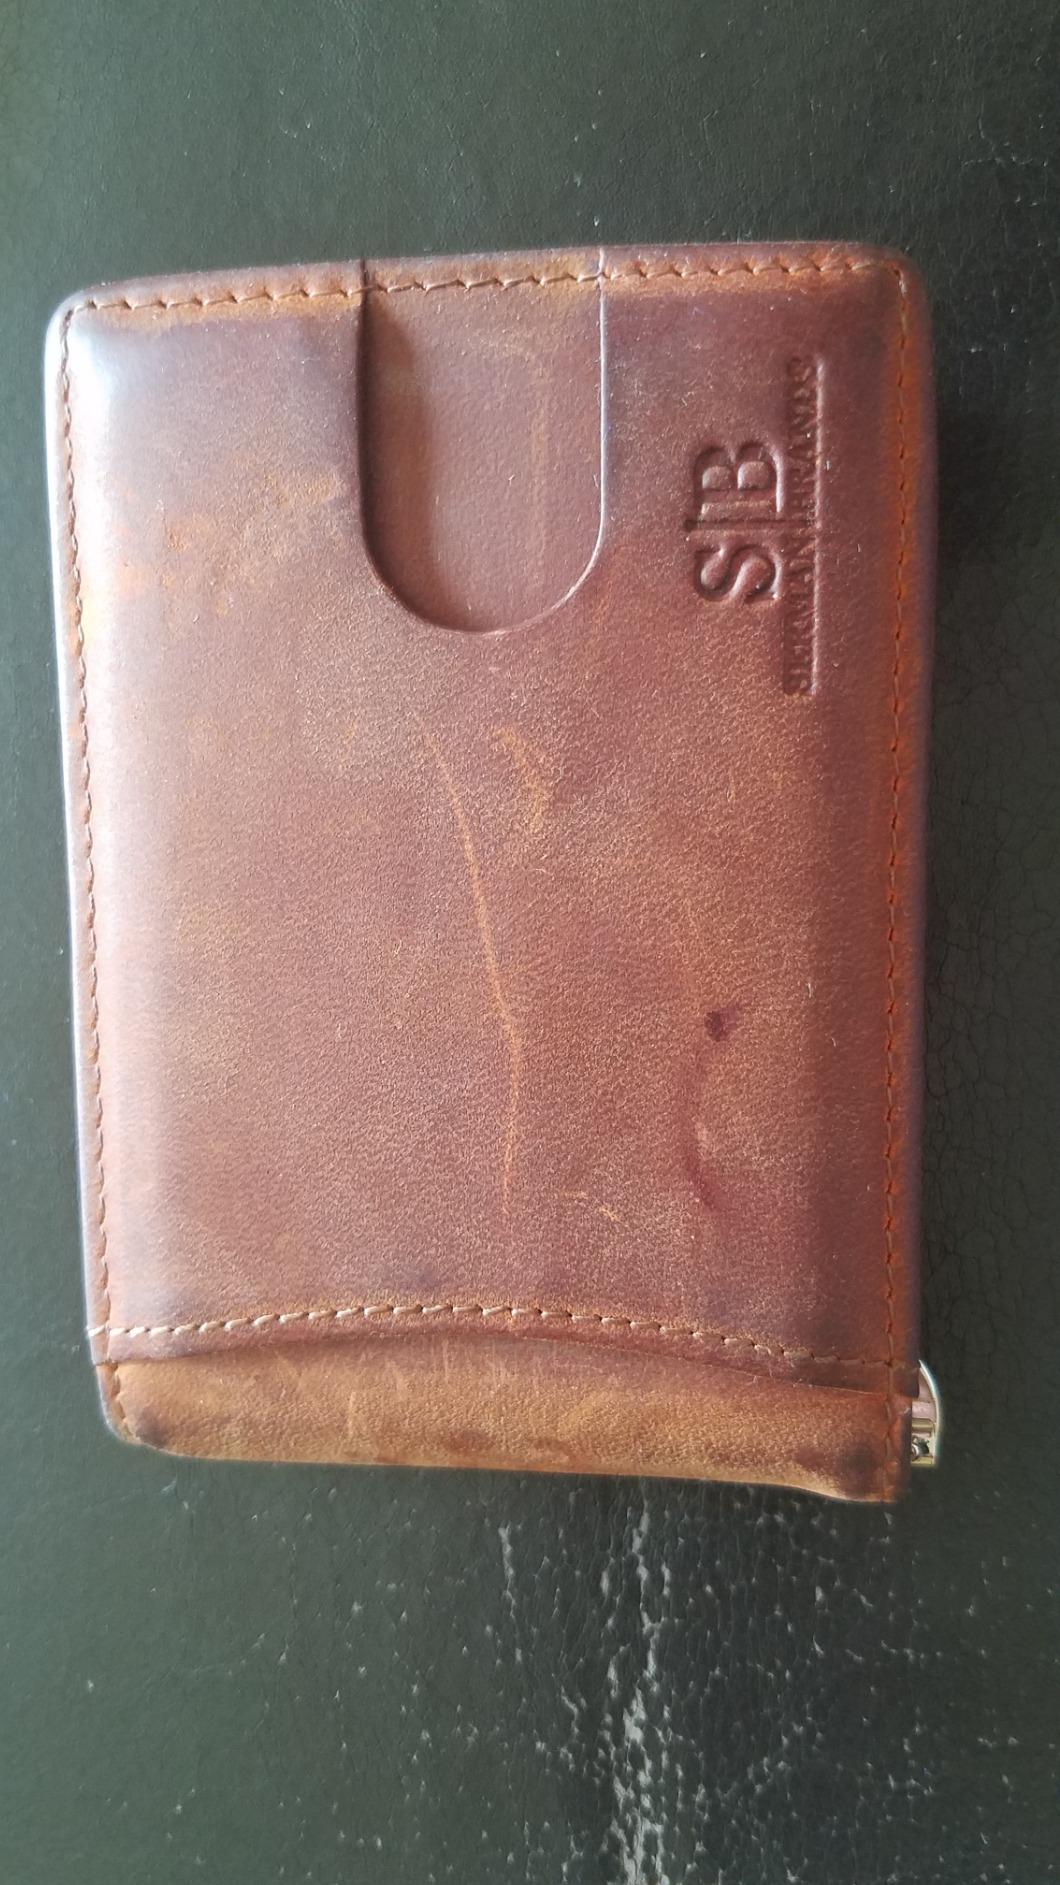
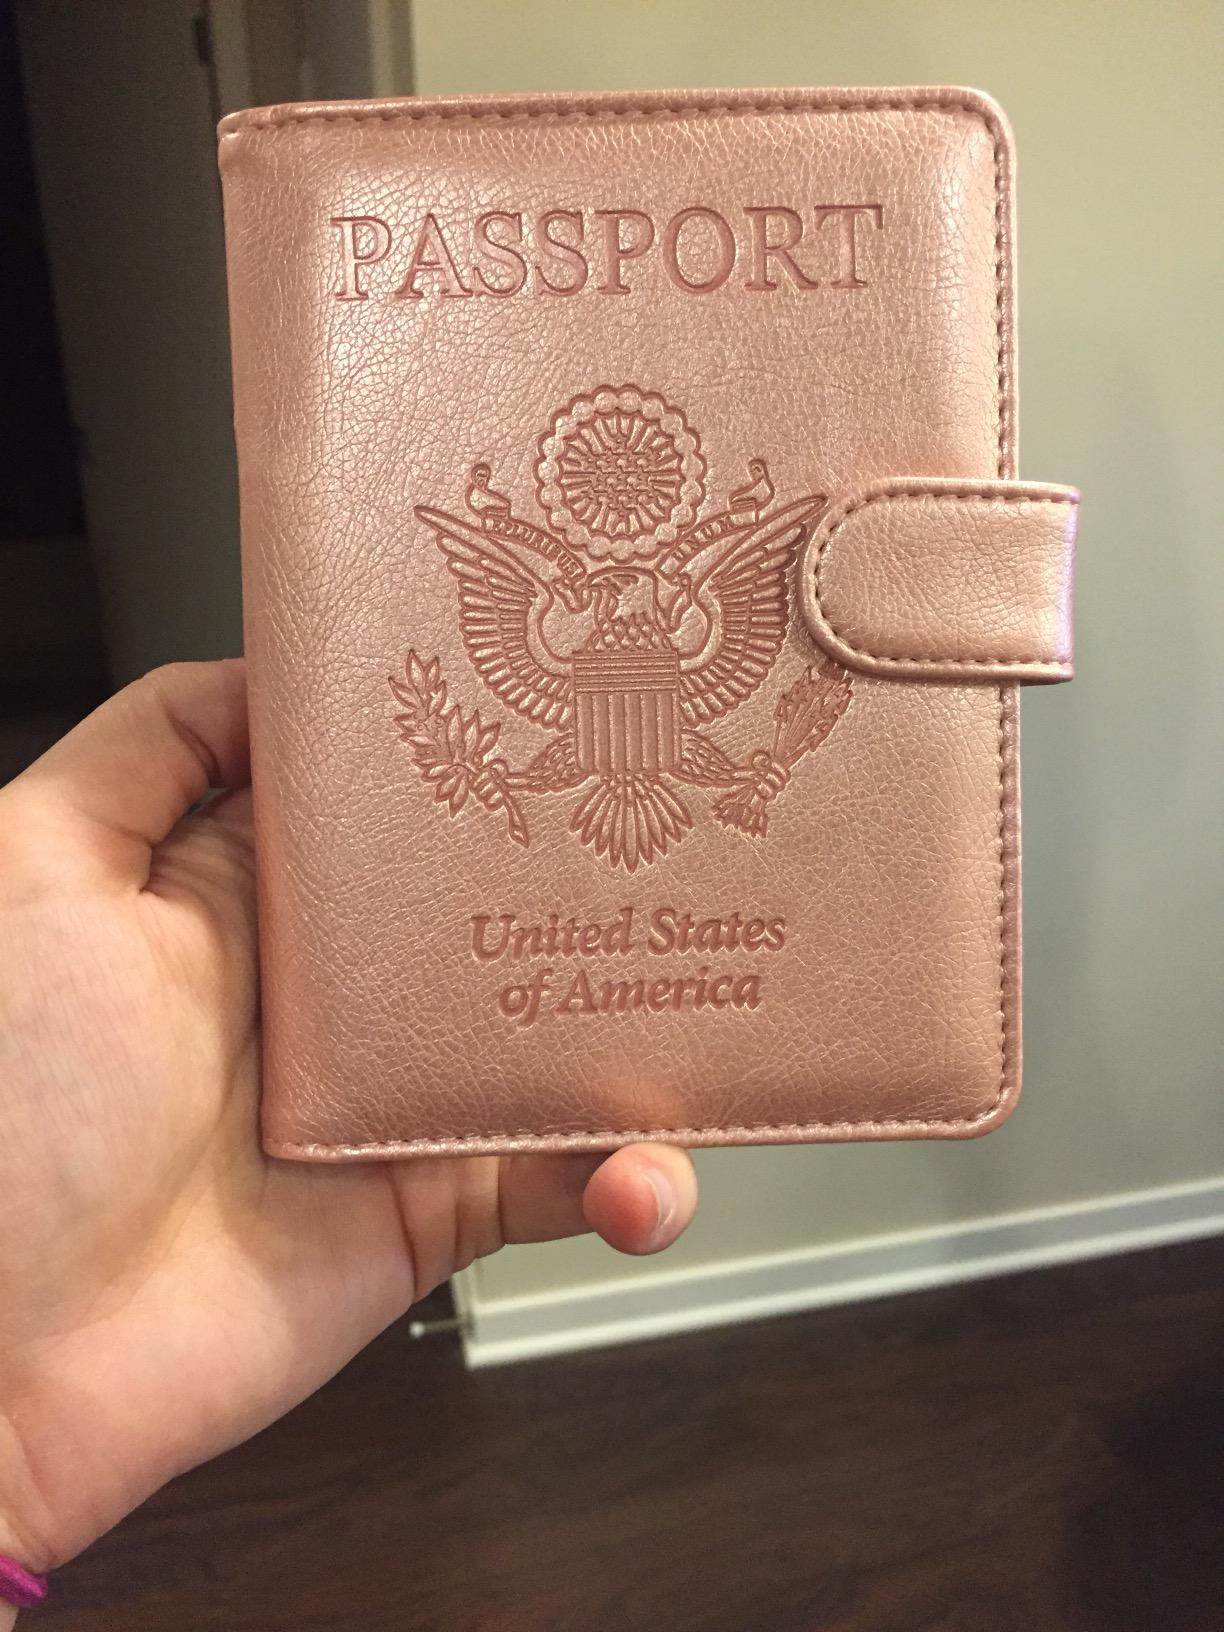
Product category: accessories_wallet
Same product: no